MIDIbox

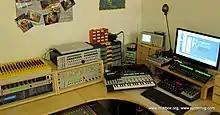
MIDIbox studio

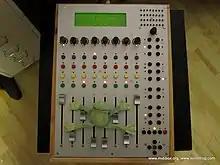
MIDI box LC

The MIDIbox Hardware Platform is the continuation of Thorsten Klose's earlier work on MIDI controllers. Designs are based around a standardized environment of reusable and exchangeable modules. Soon after the release of the first modules, a small group of enthusiasts formed and grew into a thriving open source development community.